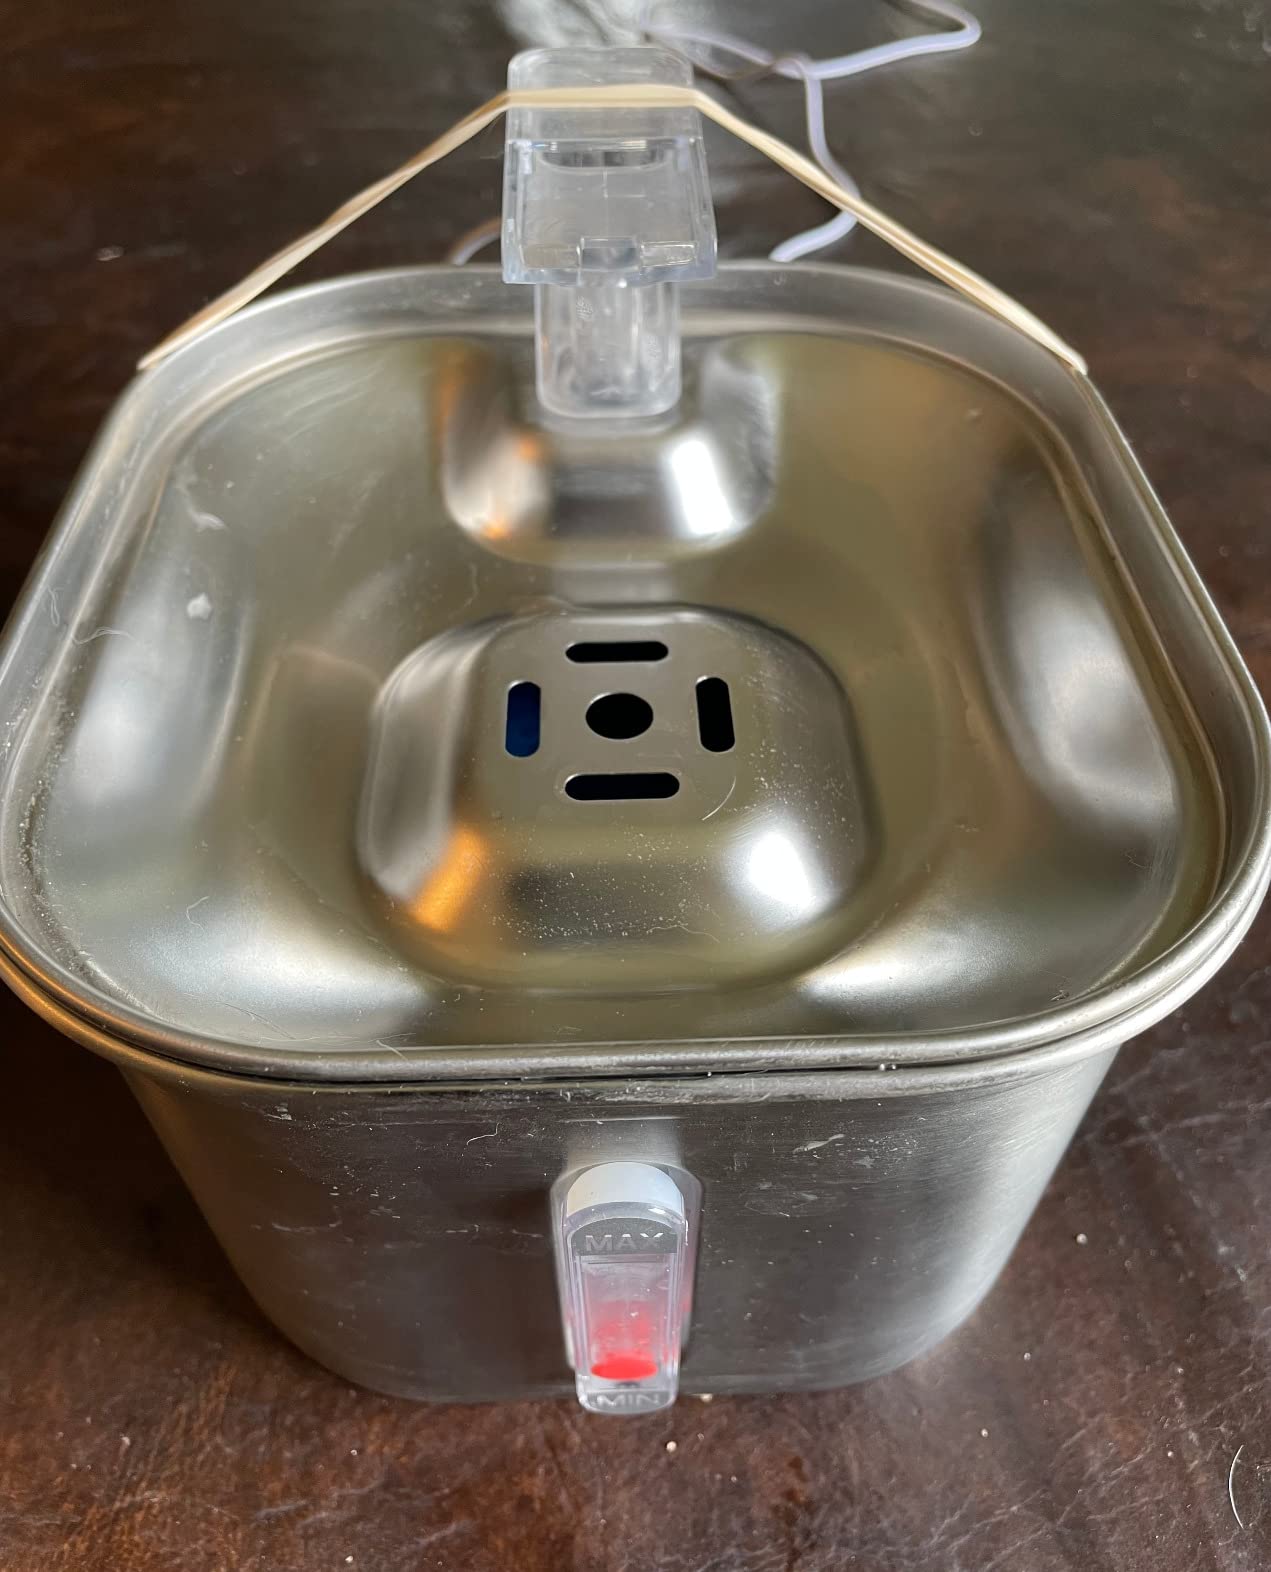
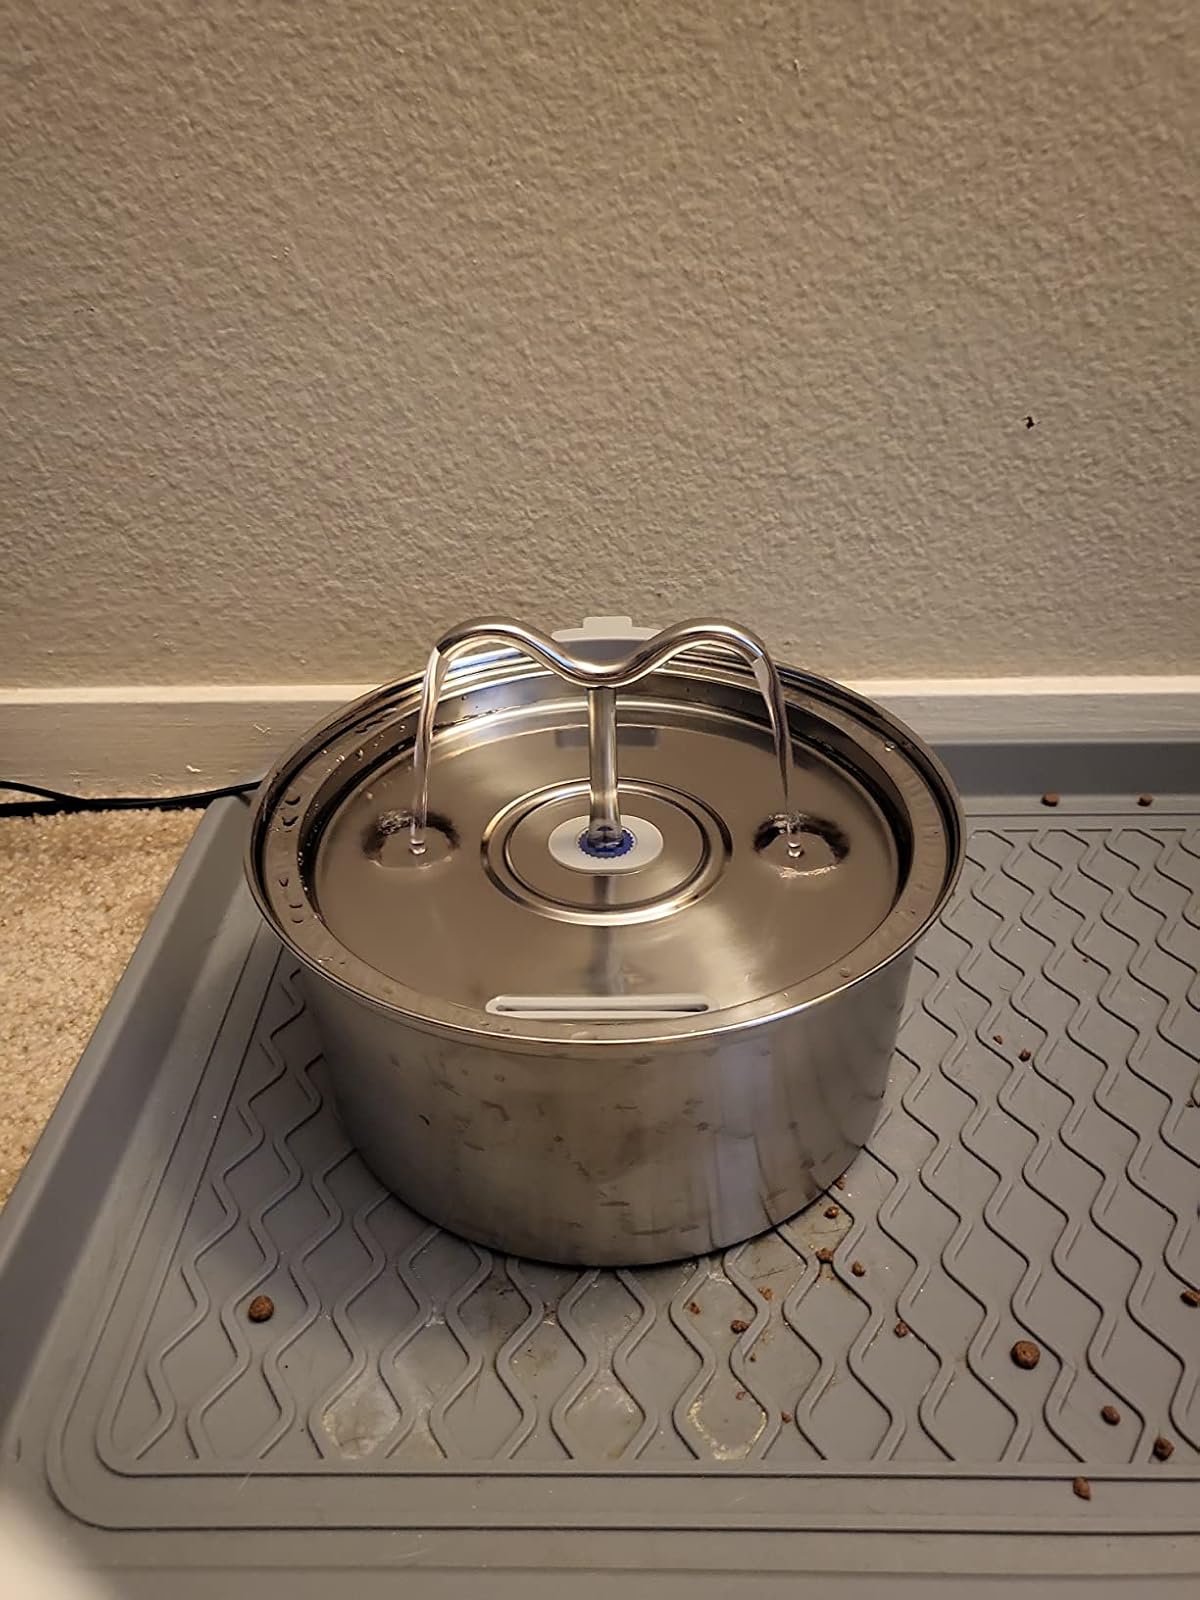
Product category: items_bowl
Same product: no